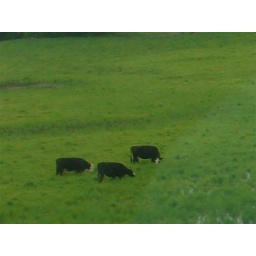
black cows in a green field